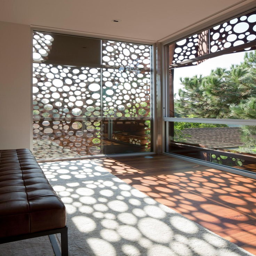
the exterior steel panels create a dappled light effect in the master bedroom as the shadows travel across the space throughout the day .